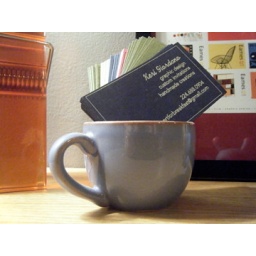
fresh screen printed business cards in tea cup